George Alsop

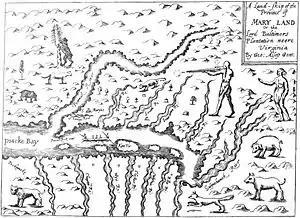
Alsop's map of the Province of Mary-land, 1666

After an obscure two-year apprenticeship he left London in 1658 due to a hatred for its local Puritans, according to his own account. Alsop worked as an indentured servant for two years. His master, Thomas Stockett (1635-1671), was one of four brothers who immigrated from England in 1658 and settled in Baltimore County, Maryland. George Alsop appreciated the new colony, but at the end of his service to Thomas Stockett, he grew ill and returned to England. He then published his book, and may also have written a volume of "Sermons", a work presented later by someone of the same name. In the work on Maryland, Alsop asserts that his design is to encourage European and English emigration to America. Alsop's eagerness to praise every aspect of Maryland makes his work a permanent record of the psychology of advertising. It also serves to a lesser extent as a reliable historical source of information for early Baltimore County, Maryland, and the then native Susquehannock.